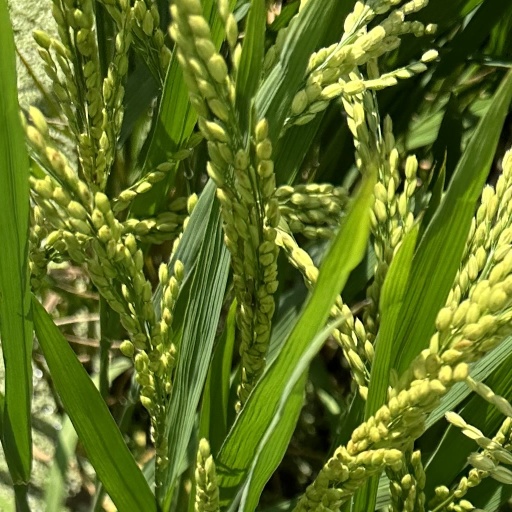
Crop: rice